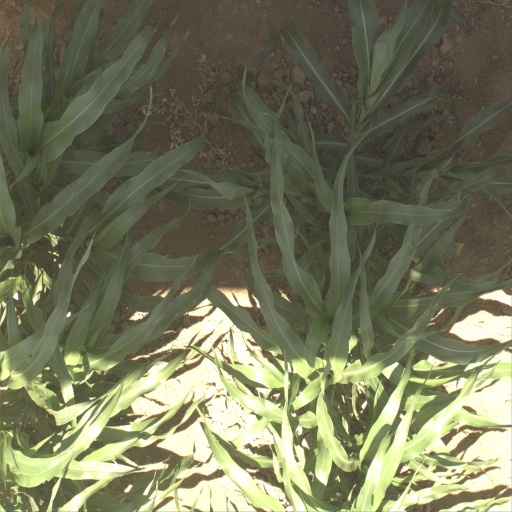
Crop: sorghum